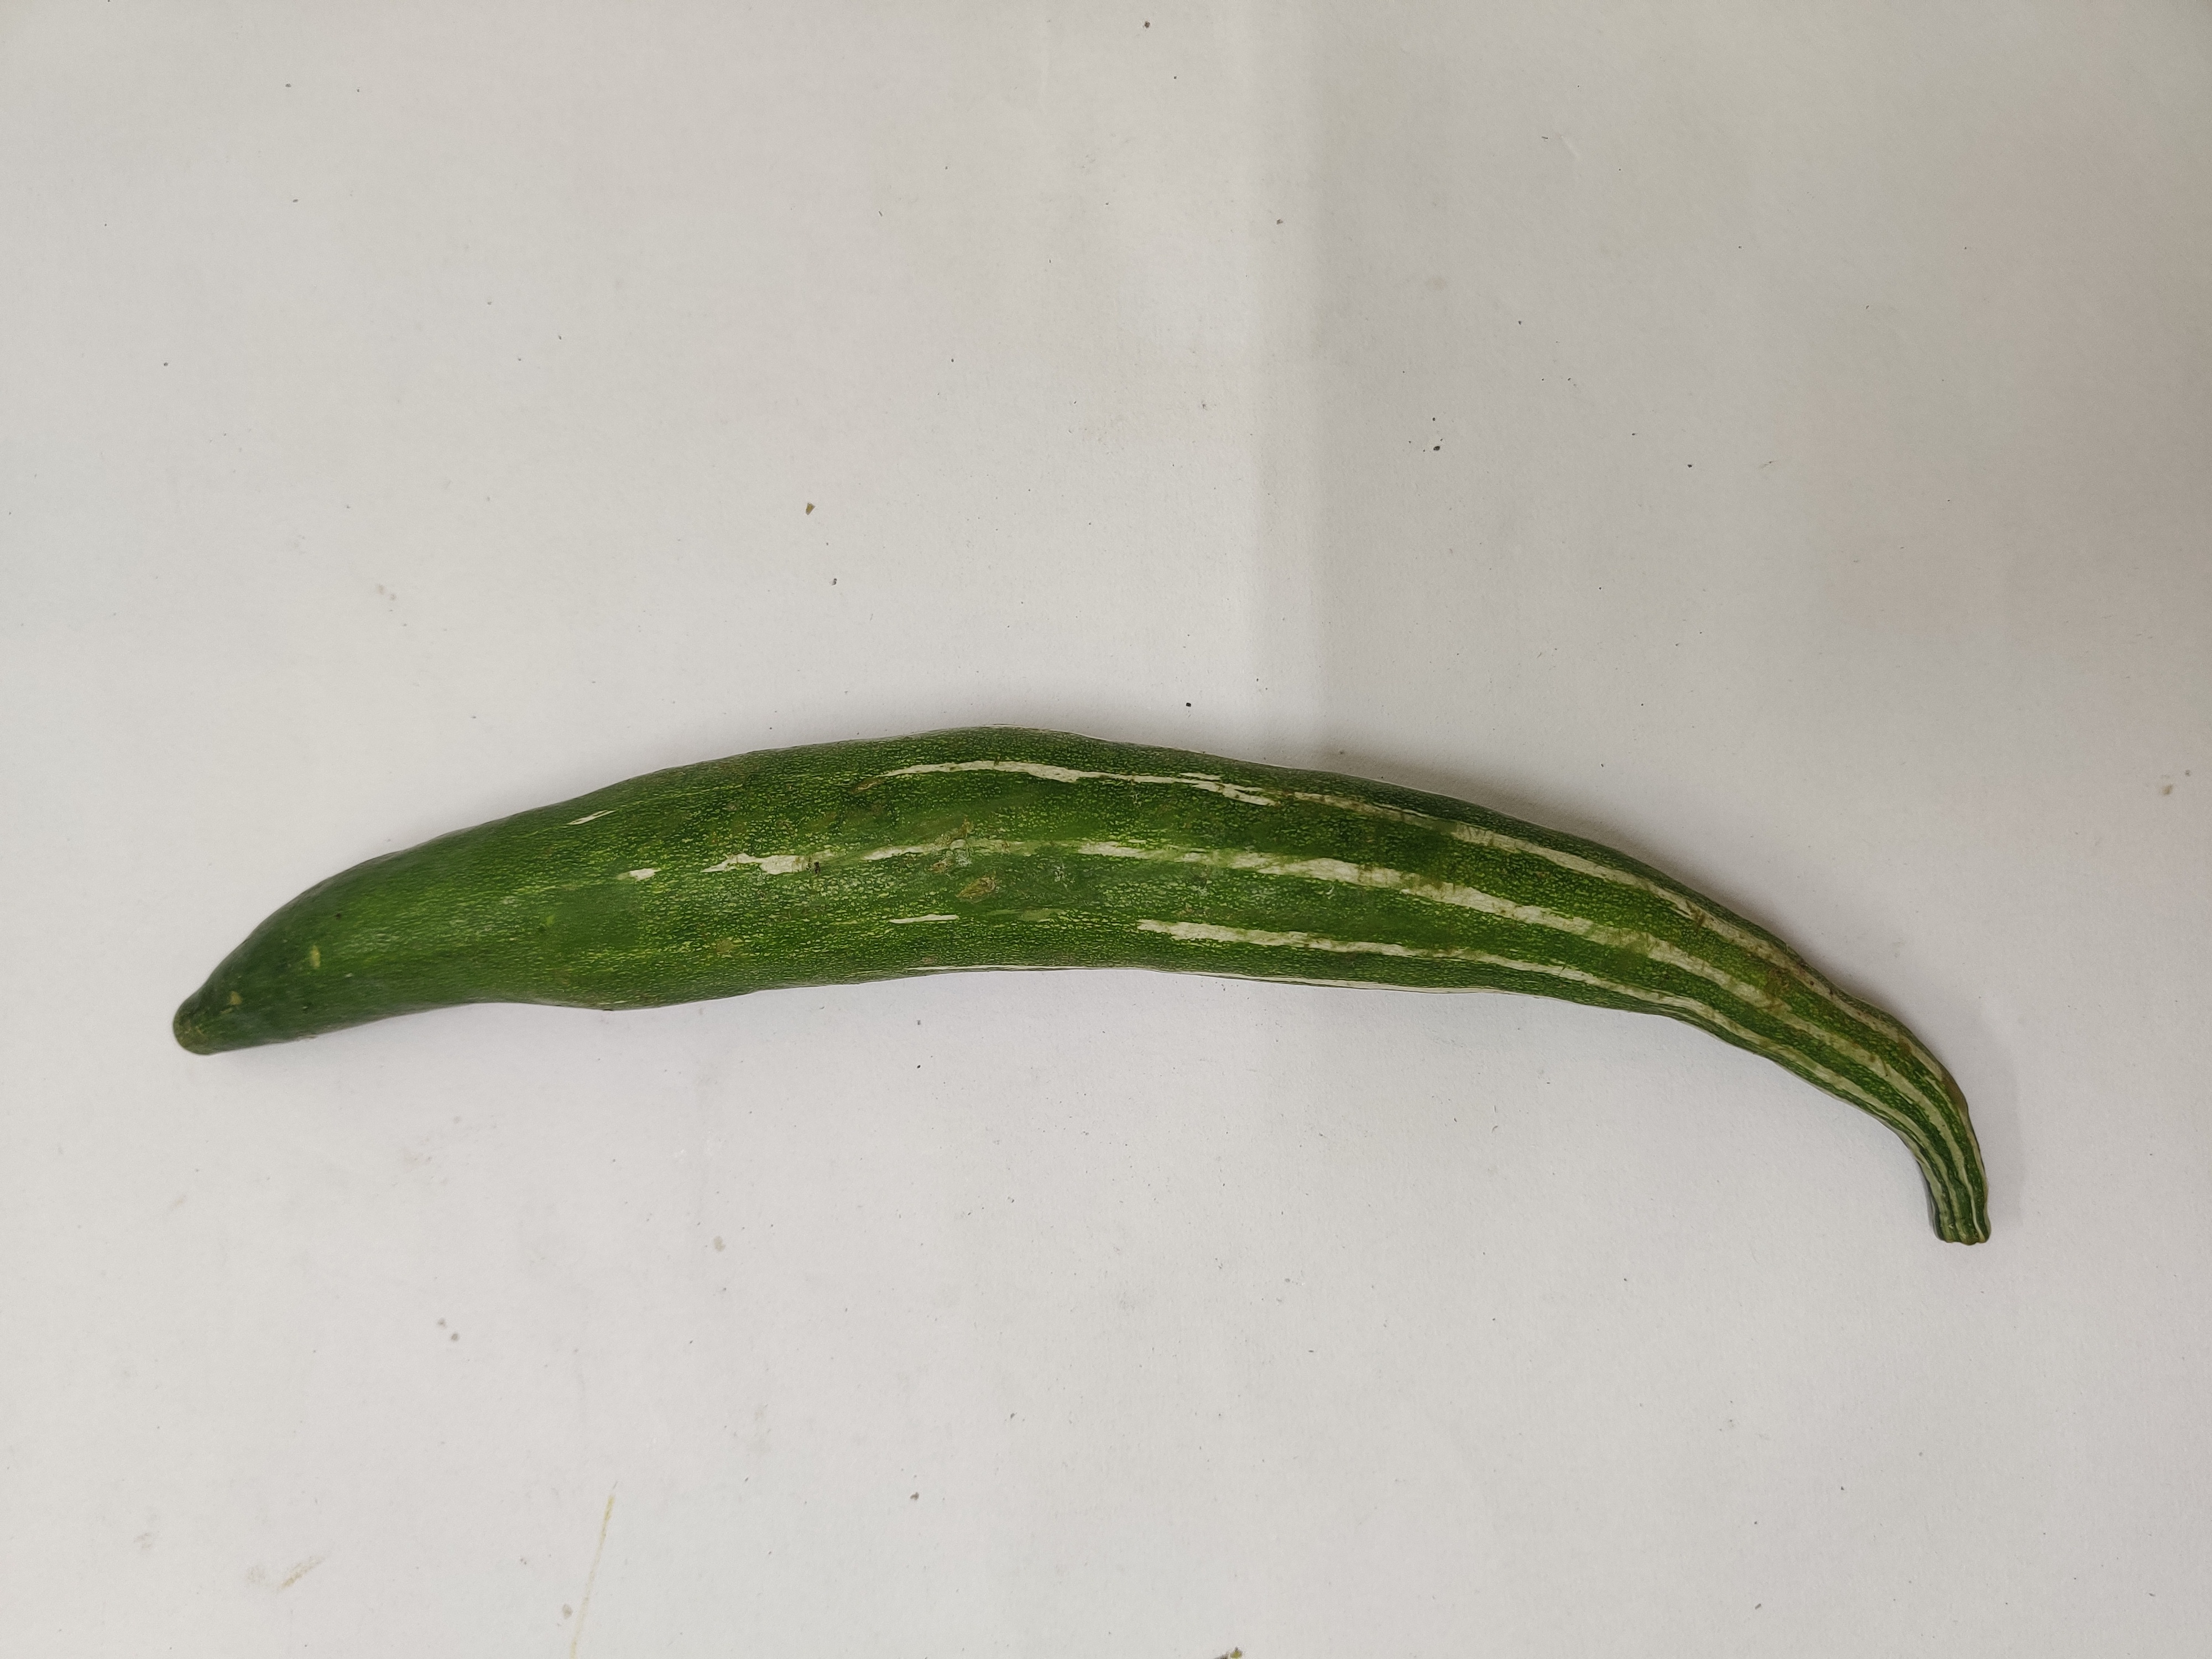
Crop: Snake Gourd
Condition: Damaged